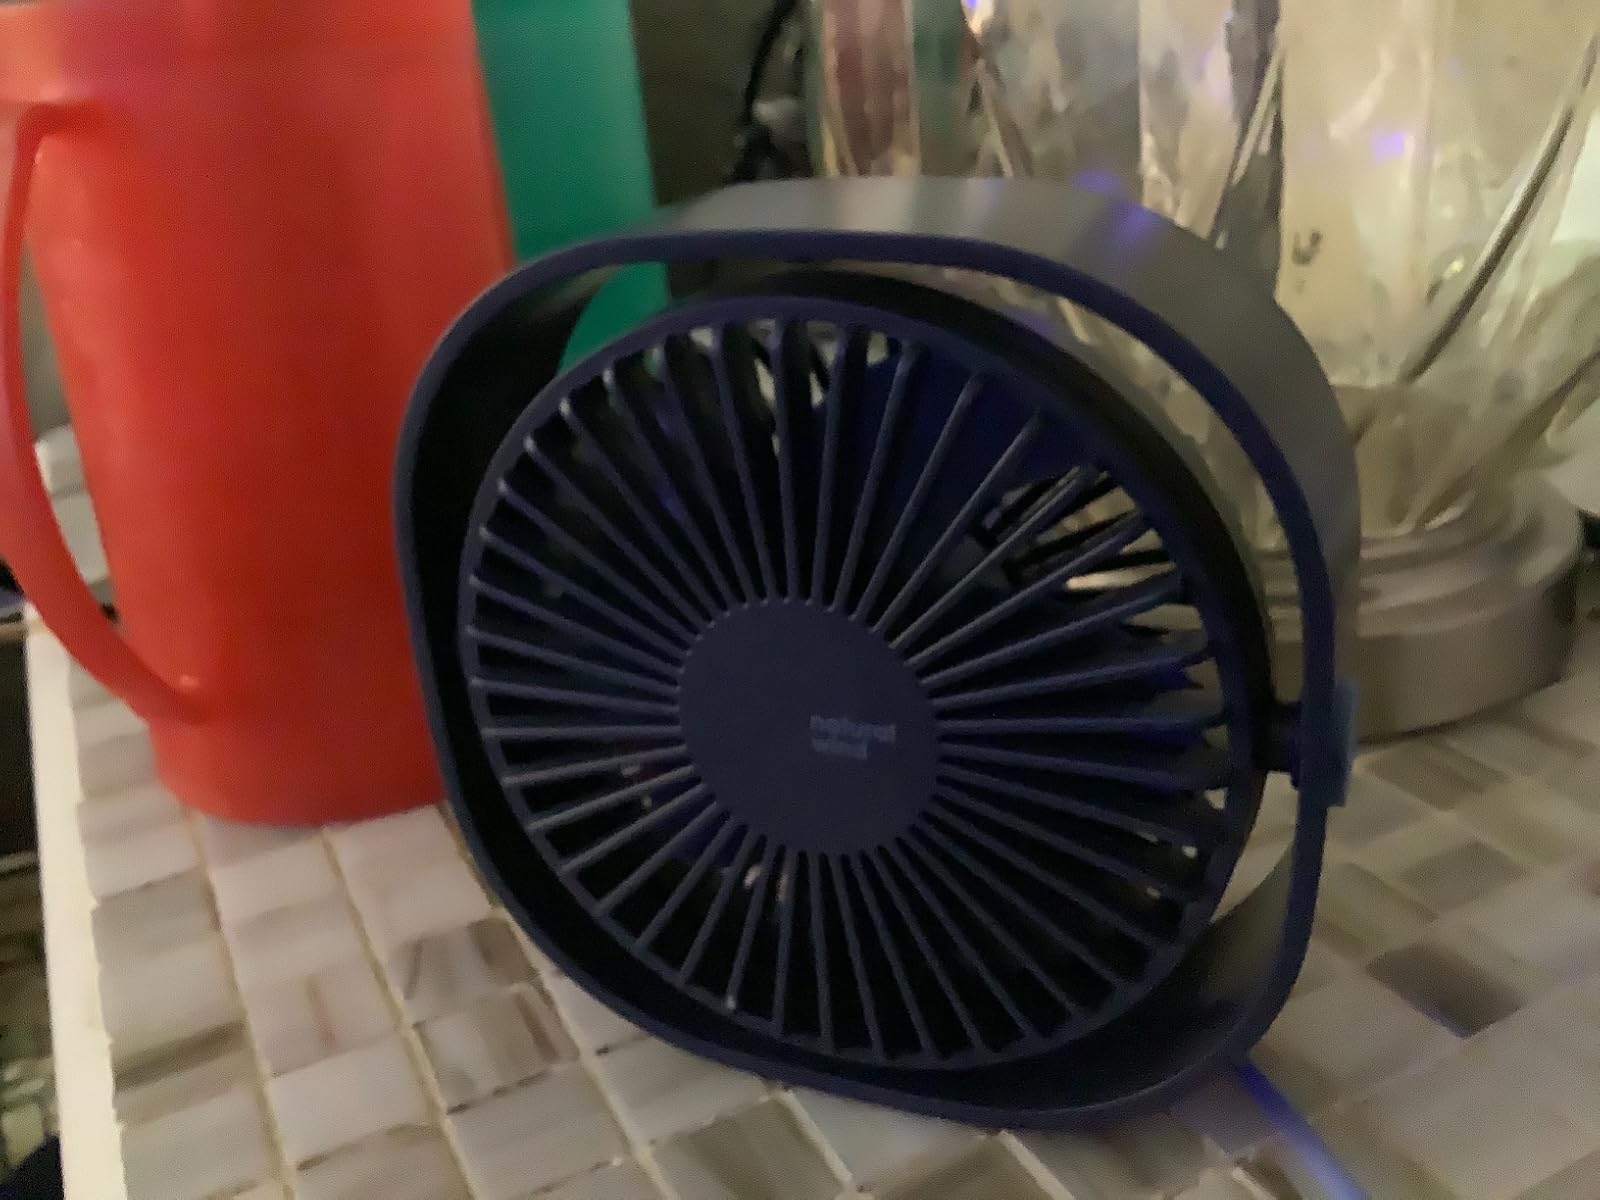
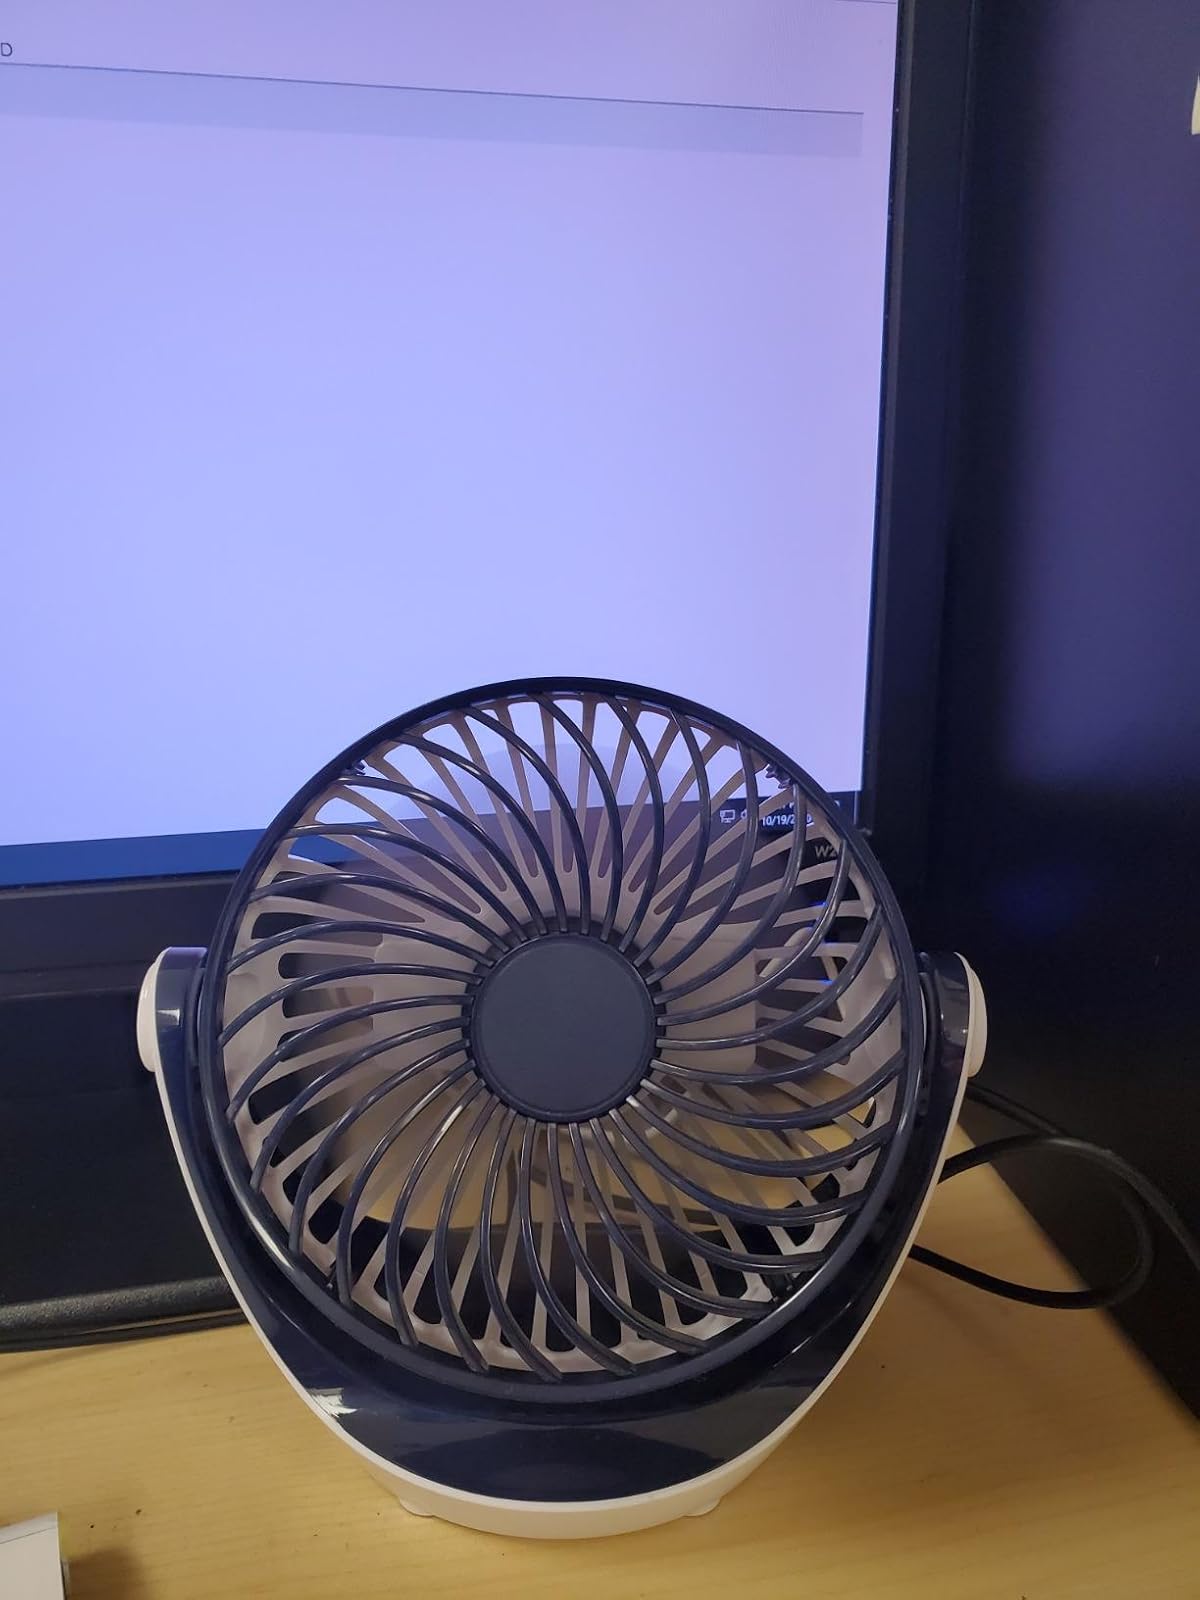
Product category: fan
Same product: no